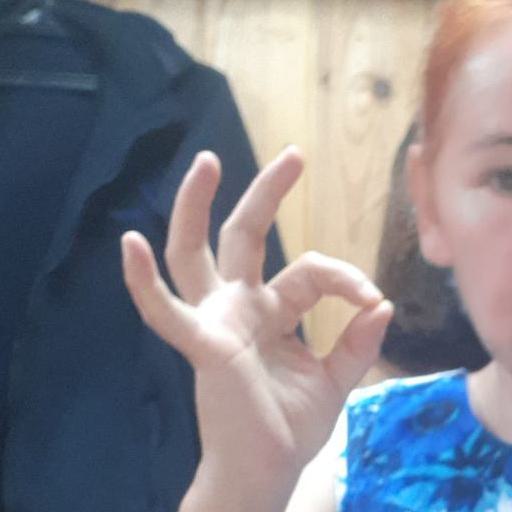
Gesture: ok